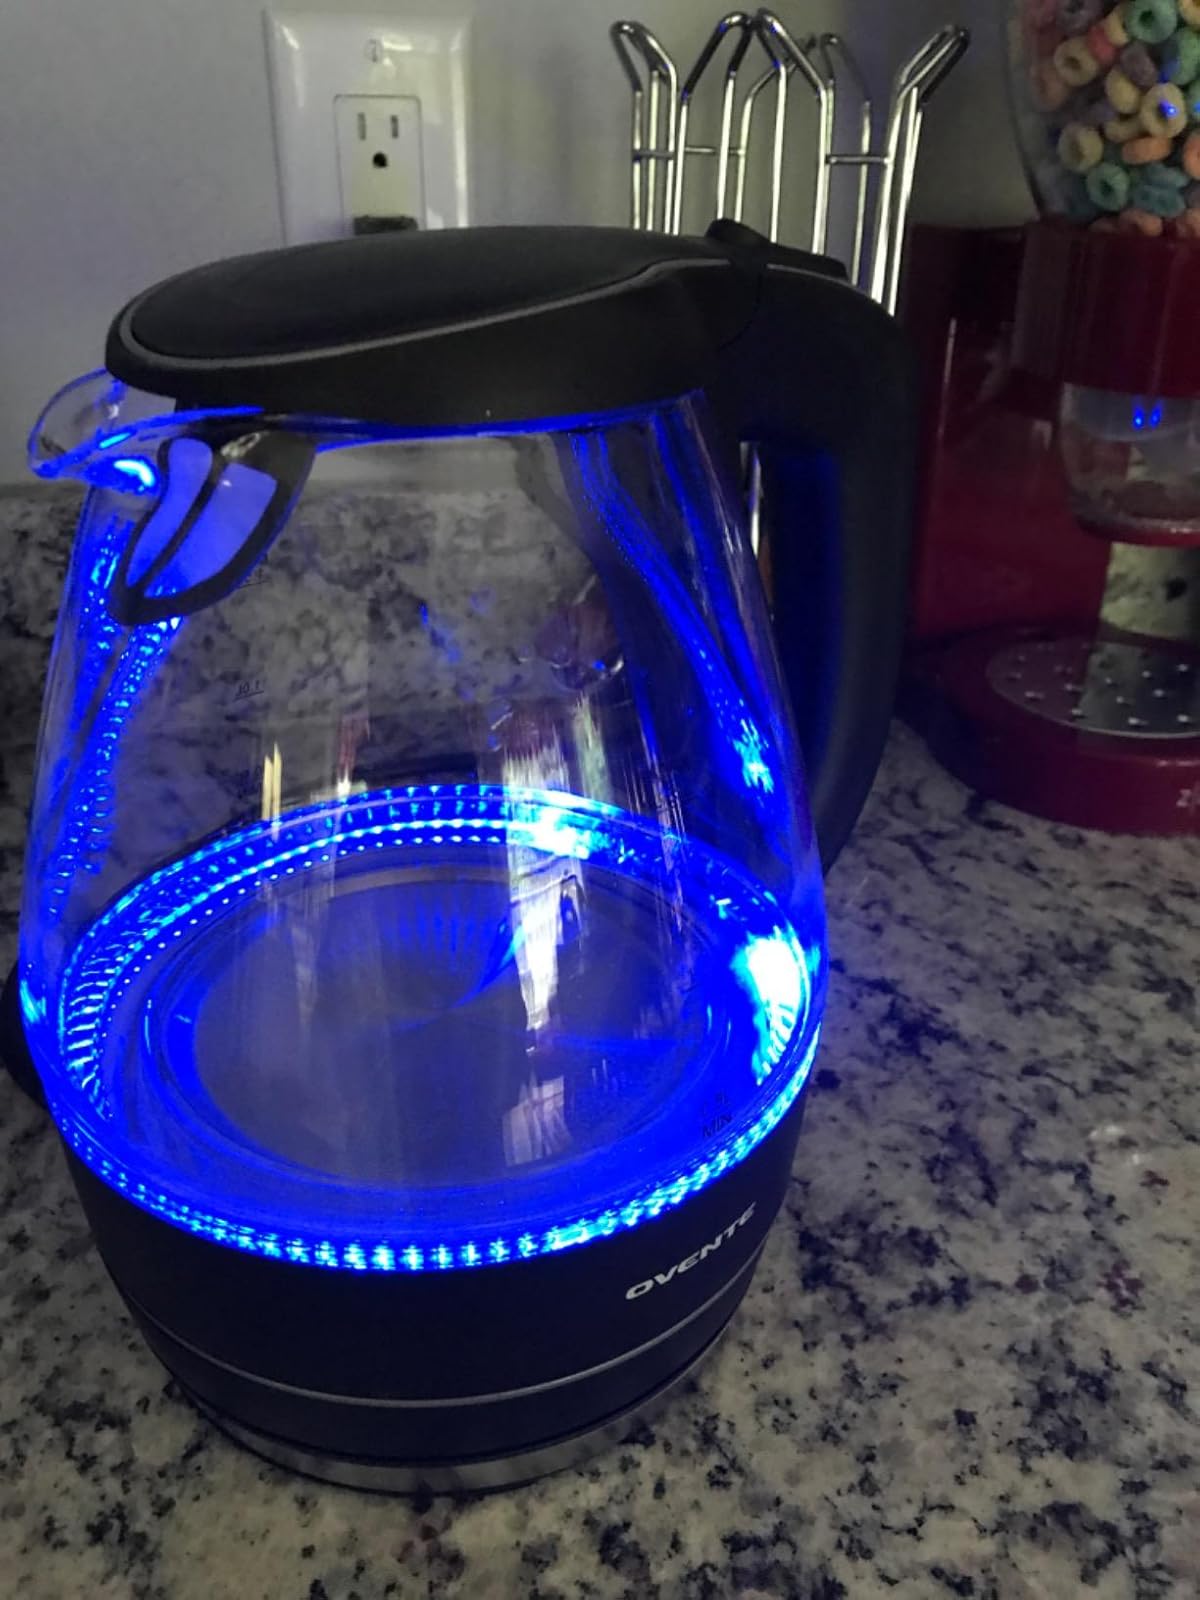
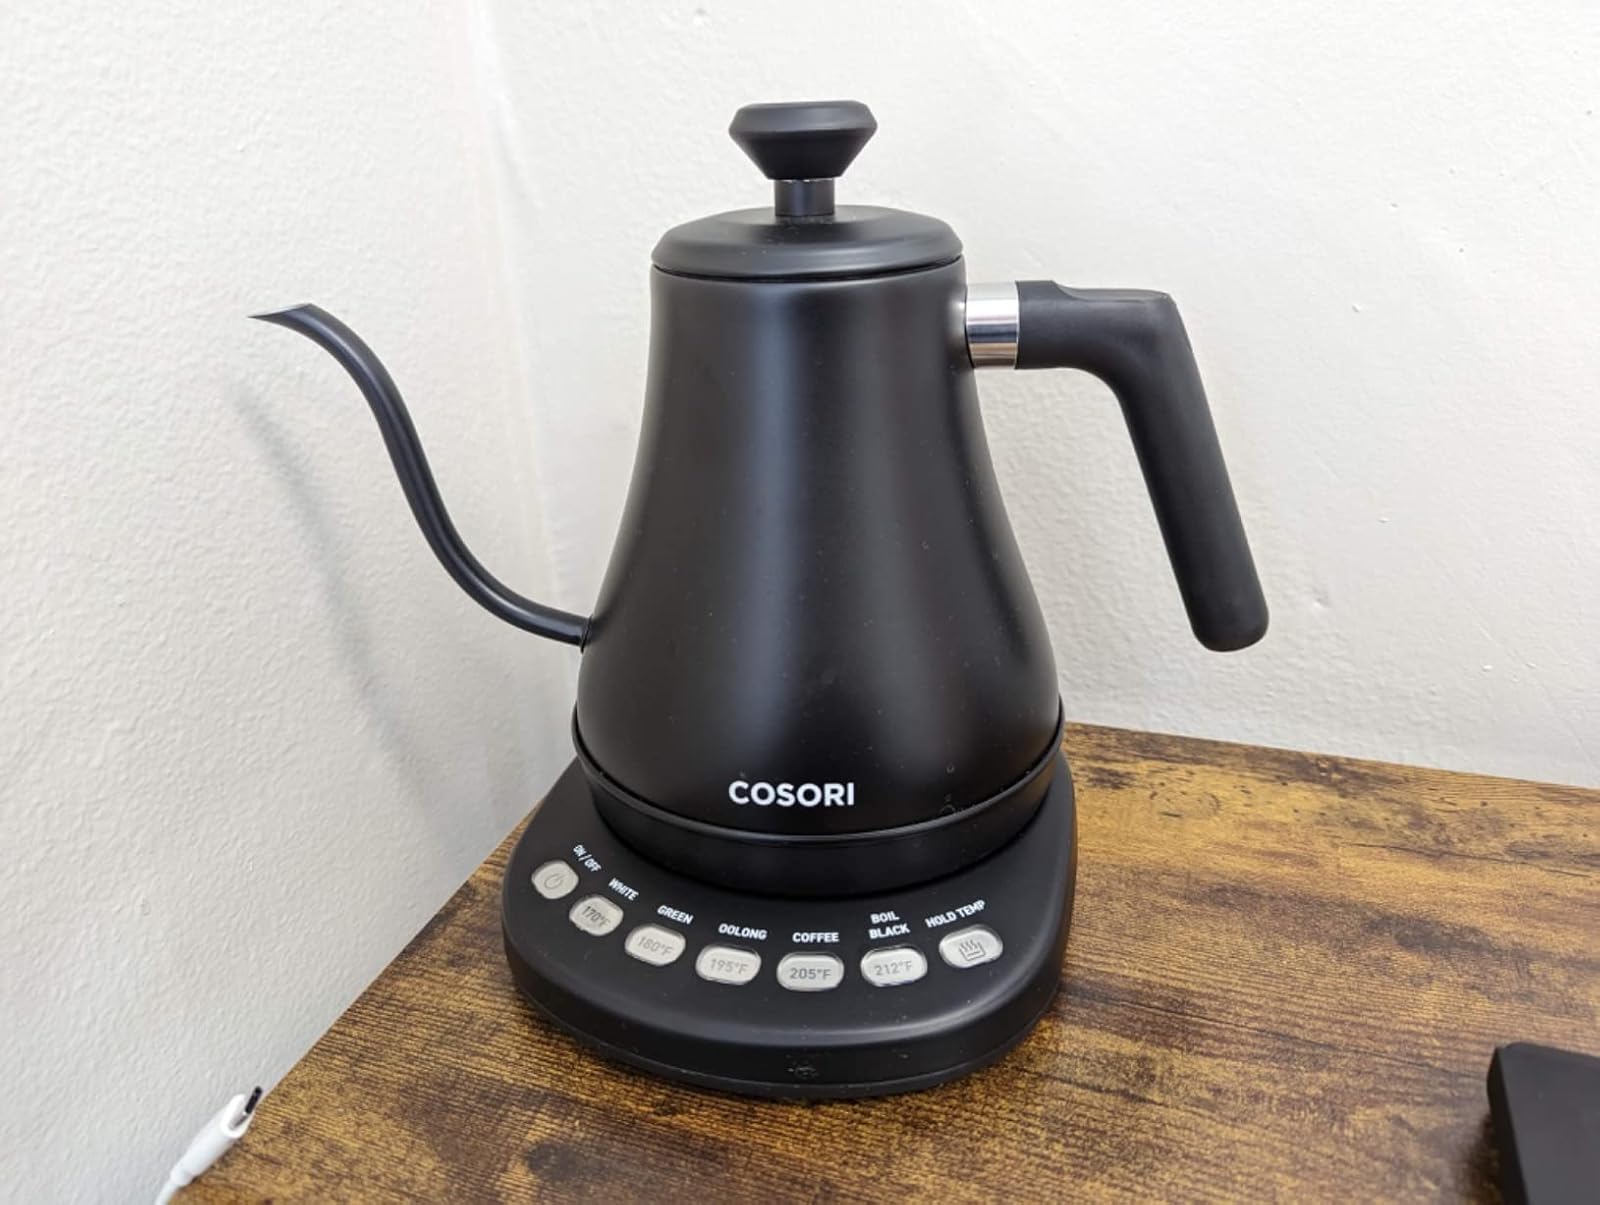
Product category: items_kettle
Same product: no